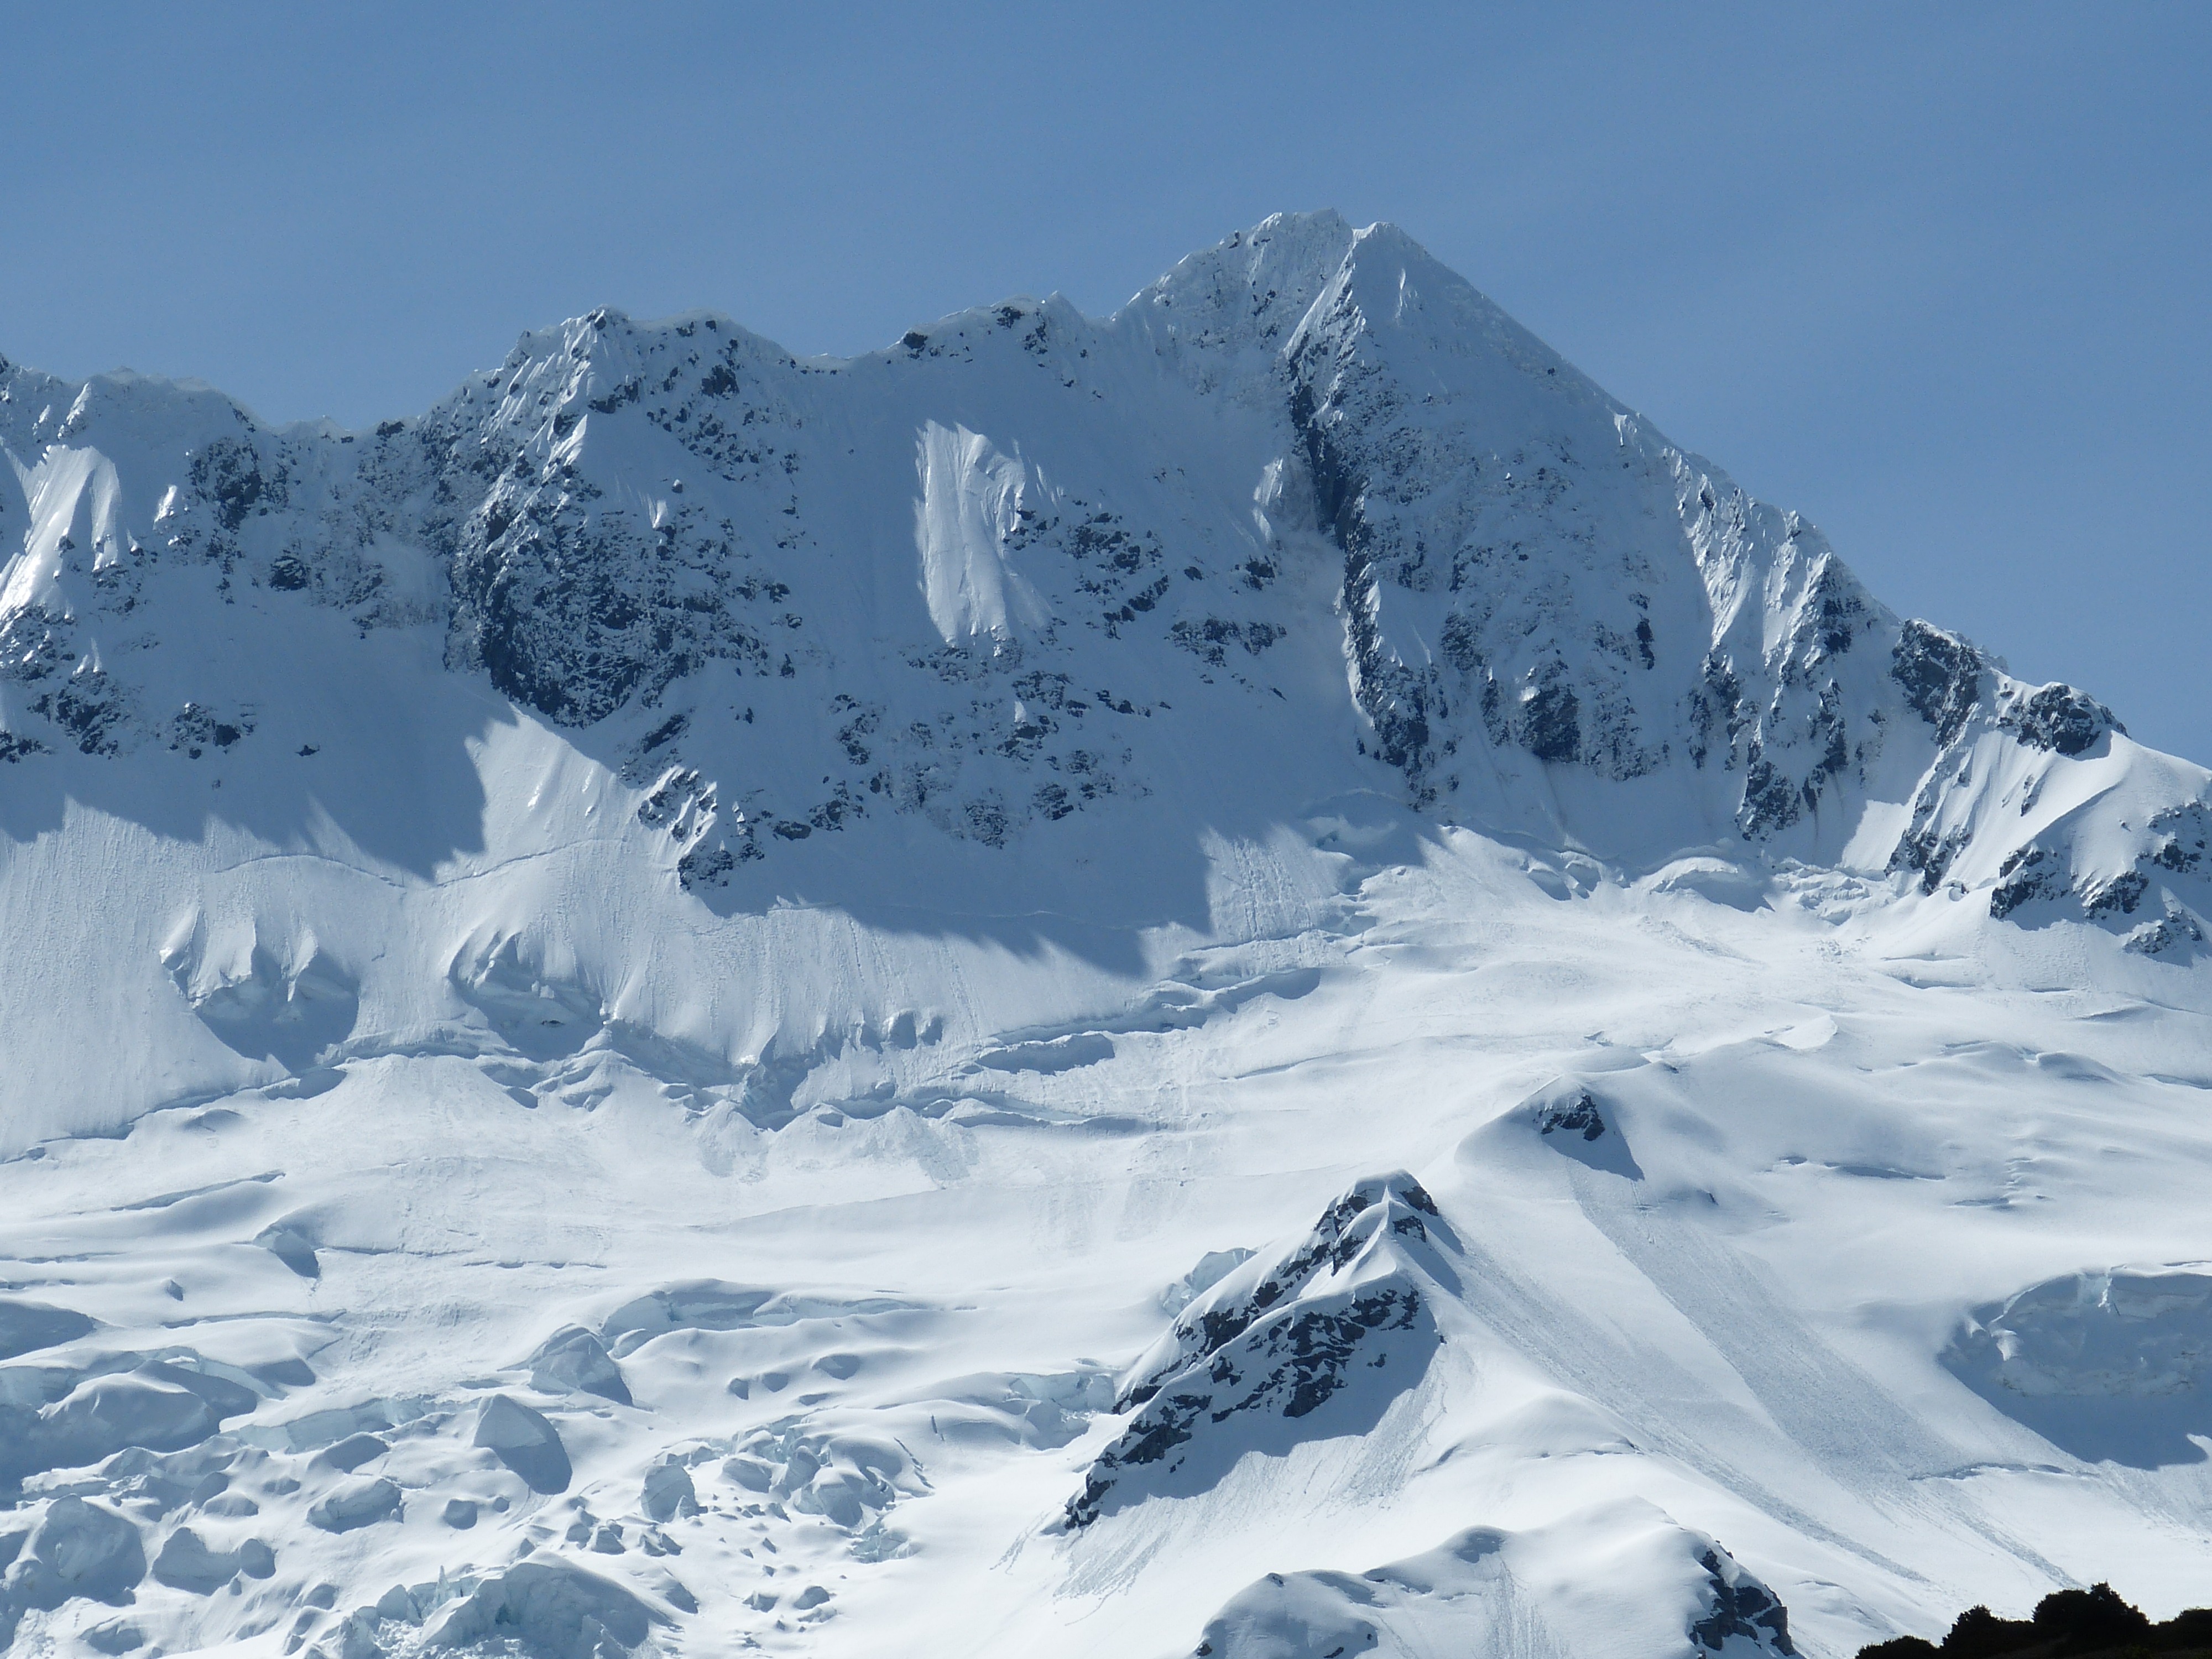
landscape, nature, wilderness, mountain, snow, winter, mountain range, ice, high, glacier, alpine, steep, ridge, summit, southern, massif, resort, mountains, alps, new zealand, cirque, piste, landform, ski touring, south island, mount cook, ski mountaineering, geographical feature, mountainous landforms, geological phenomenon, ice cap, mt cook